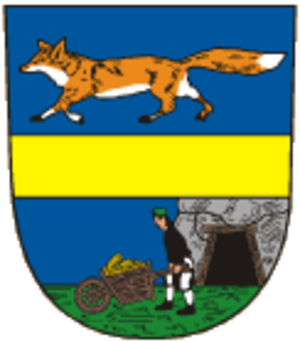
Vrbno pod Pradědem est une ville du district de Bruntál, dans la région de Moravie-Silésie, en République tchèque. Sa population s'élevait à 5 102 habitants en 2018.